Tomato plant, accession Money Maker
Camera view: tilt-top (135 deg); turntable rotation: 330 degrees
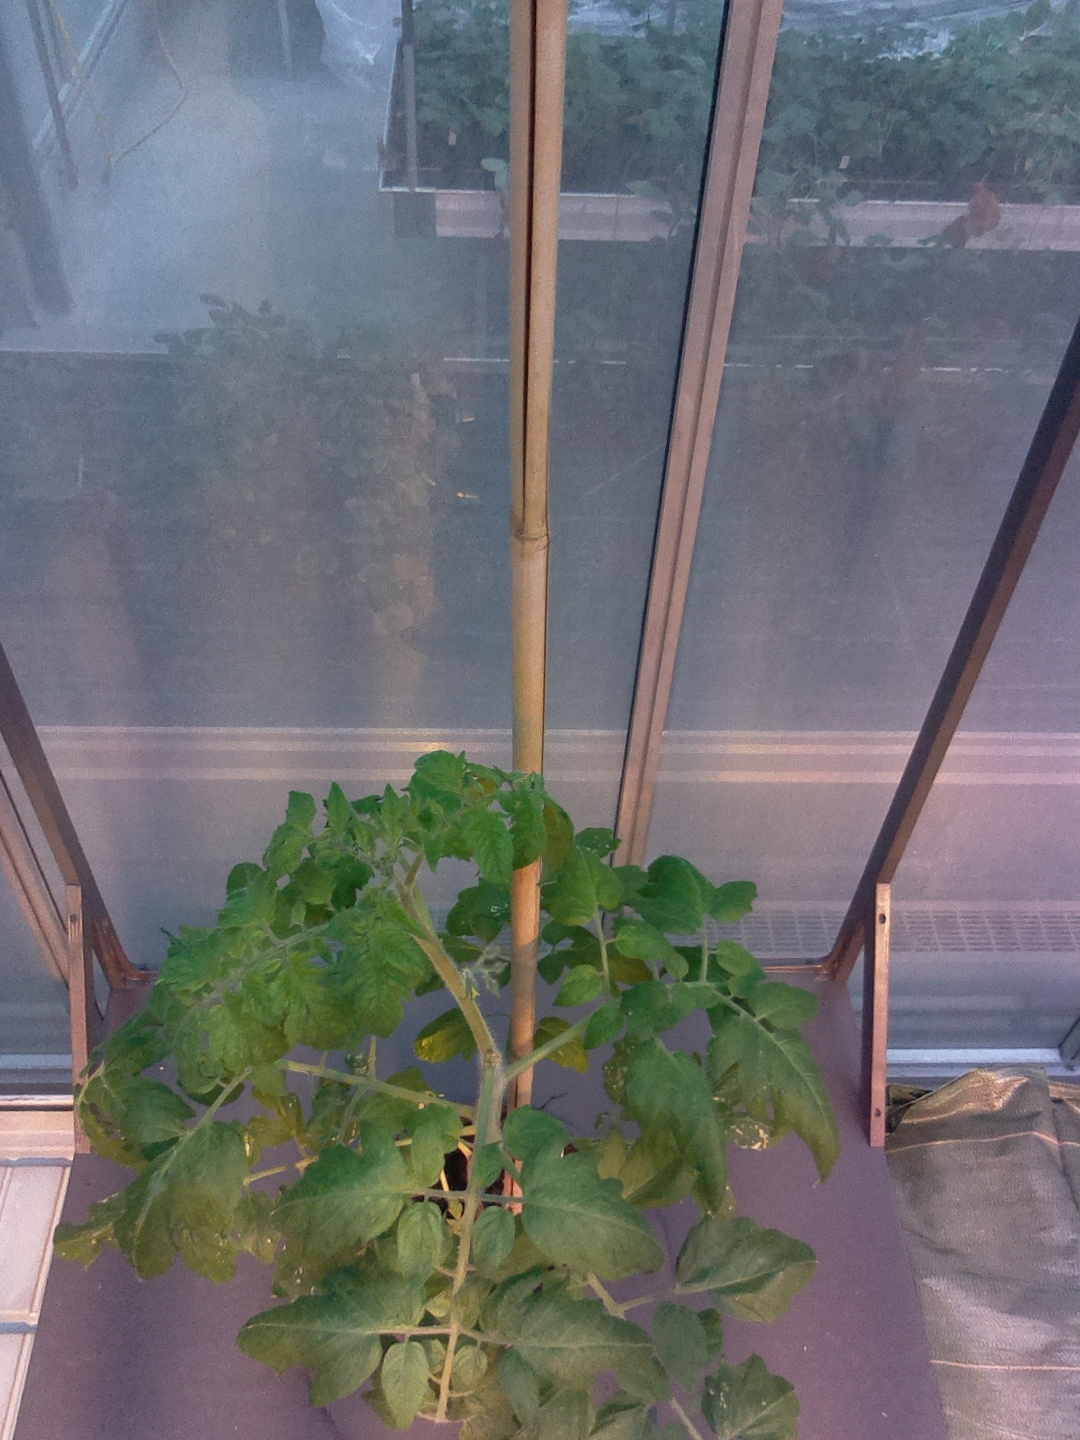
BBCH growth stage 53: 3 inflorescences visible